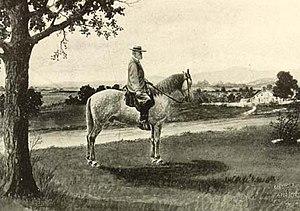
Traveller, dont le nom signifie « voyageur » en français, était le cheval monté par le général américain Robert Lee.